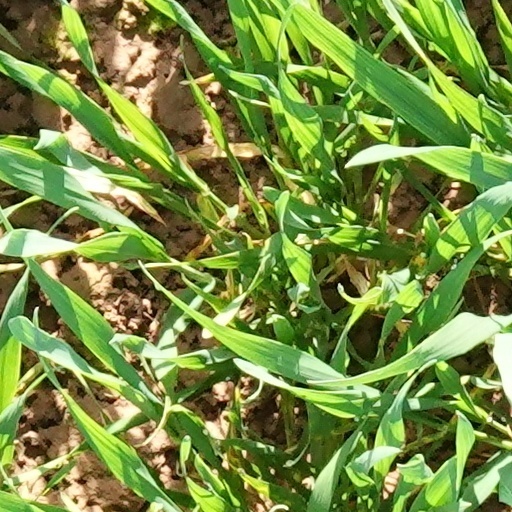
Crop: wheat